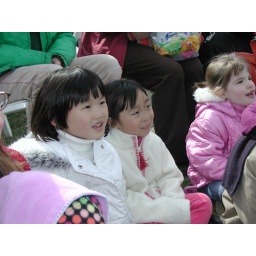
They are at white house egg roll event in 2008